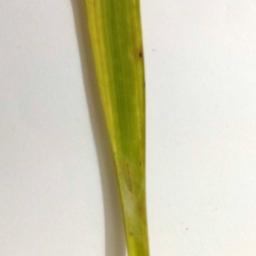
Label: Rice___Brown_Spot